Hankel contour

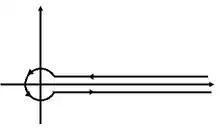
A Hankel contour path, traversed in the positive sense.

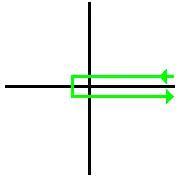
This is a version of the Hankel contour that consists of just a linear mirror image across the real axis.

In mathematics, a Hankel contour is a path in the complex plane which extends from